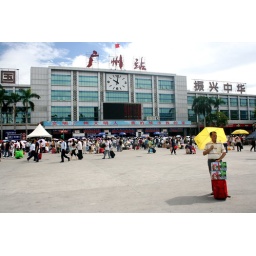
Man with a yellow umberella in front of a train station :)